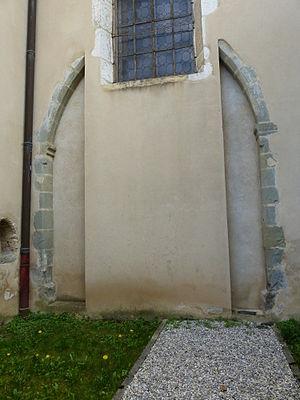
Abbaye d'Hautecombe - Arc extérieur marquant la seule trace subsistante de la chapelle de Chevelu, où étaient enterrés les nobles de cette famille, s'ouvrant sur le bas-côté nord et donnant sur la cour Saint-André. La chapelle était située entre le transept septentrional et l'actuelle chapelle Saint-Félix.
L'abbaye royale d'Hautecombe est une abbaye en activité située dans la commune de Saint-Pierre-de-Curtille sur la rive occidentale du lac du Bourget, en Savoie. Elle a été fondée en 1125 par Amédée de Lausanne, avec l'aide du comte Amédée III de Savoie et l'appui de Bernard de Clairvaux, et construite durant le XIIᵉ siècle par des moines cisterciens. Elle est particulièrement connue pour être la nécropole de la Maison de Savoie puis de quelques-uns des rois et reines d'Italie.